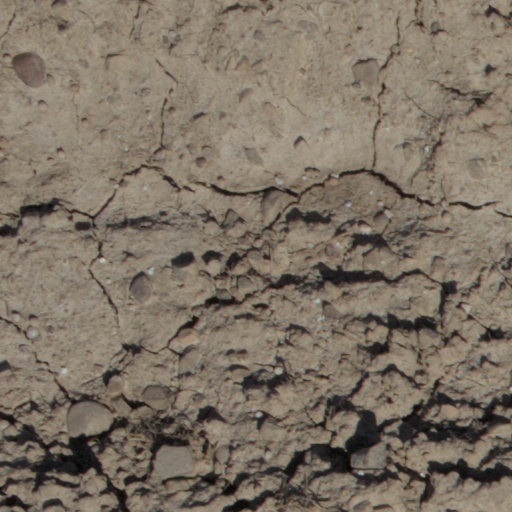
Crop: wheat